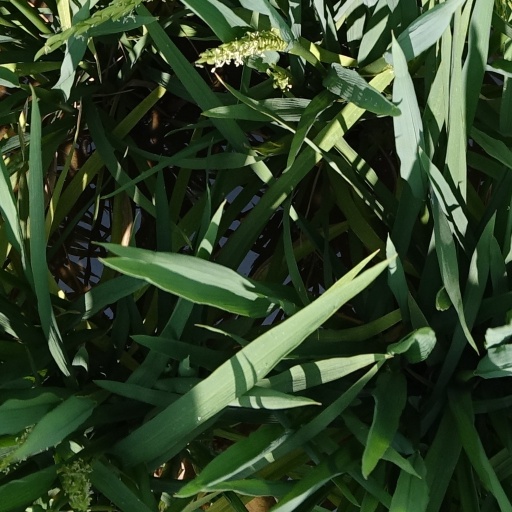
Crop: rice